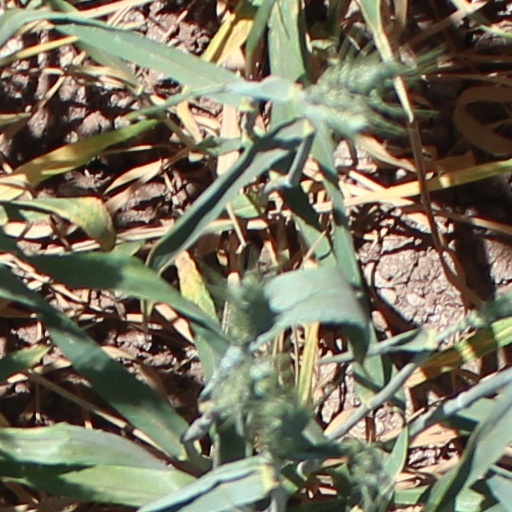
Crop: wheat